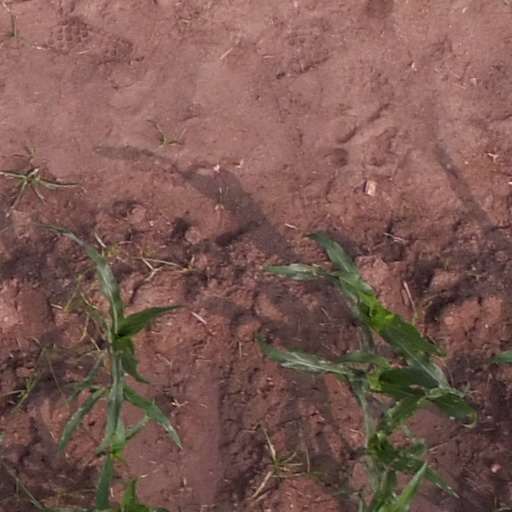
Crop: maize; corn